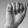
ASL letter: A